Bilal Yasin

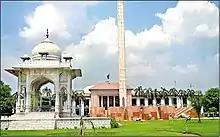
Beautiful view of Punjab Assembly Lahore - panoramio.jpg

Bilal Yasin (born 14 December 1970) is a Pakistani politician who had been a member of the Provincial Assembly of the Punjab from since August 2018. He had been a Member of the Provincial Assembly of the Punjab and an ex-cabinet member, from June 2013 to May 2018.